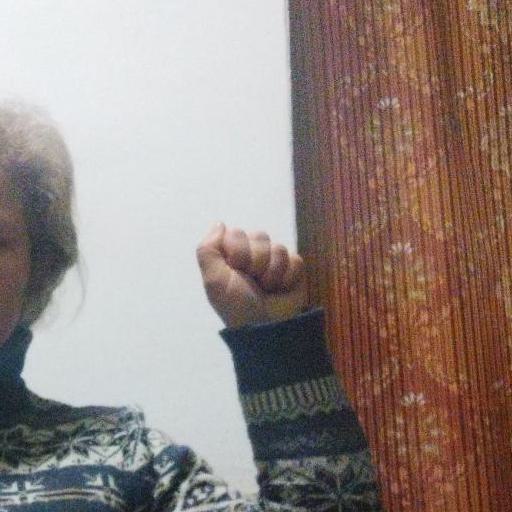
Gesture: fist